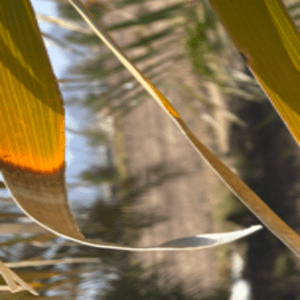
Label: Potassium Deficiency